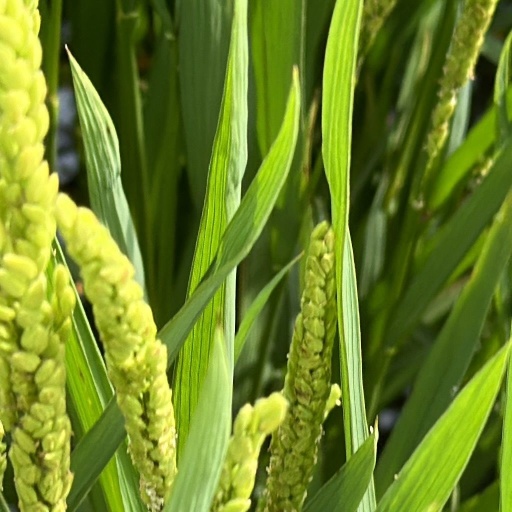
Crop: rice